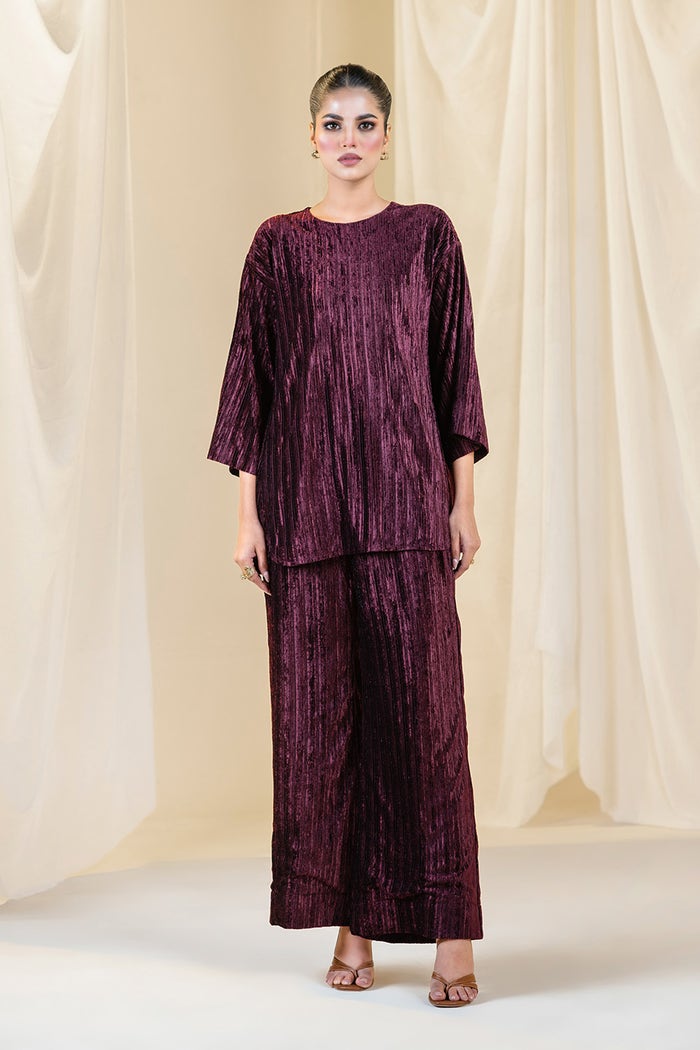
burgundy velvet top